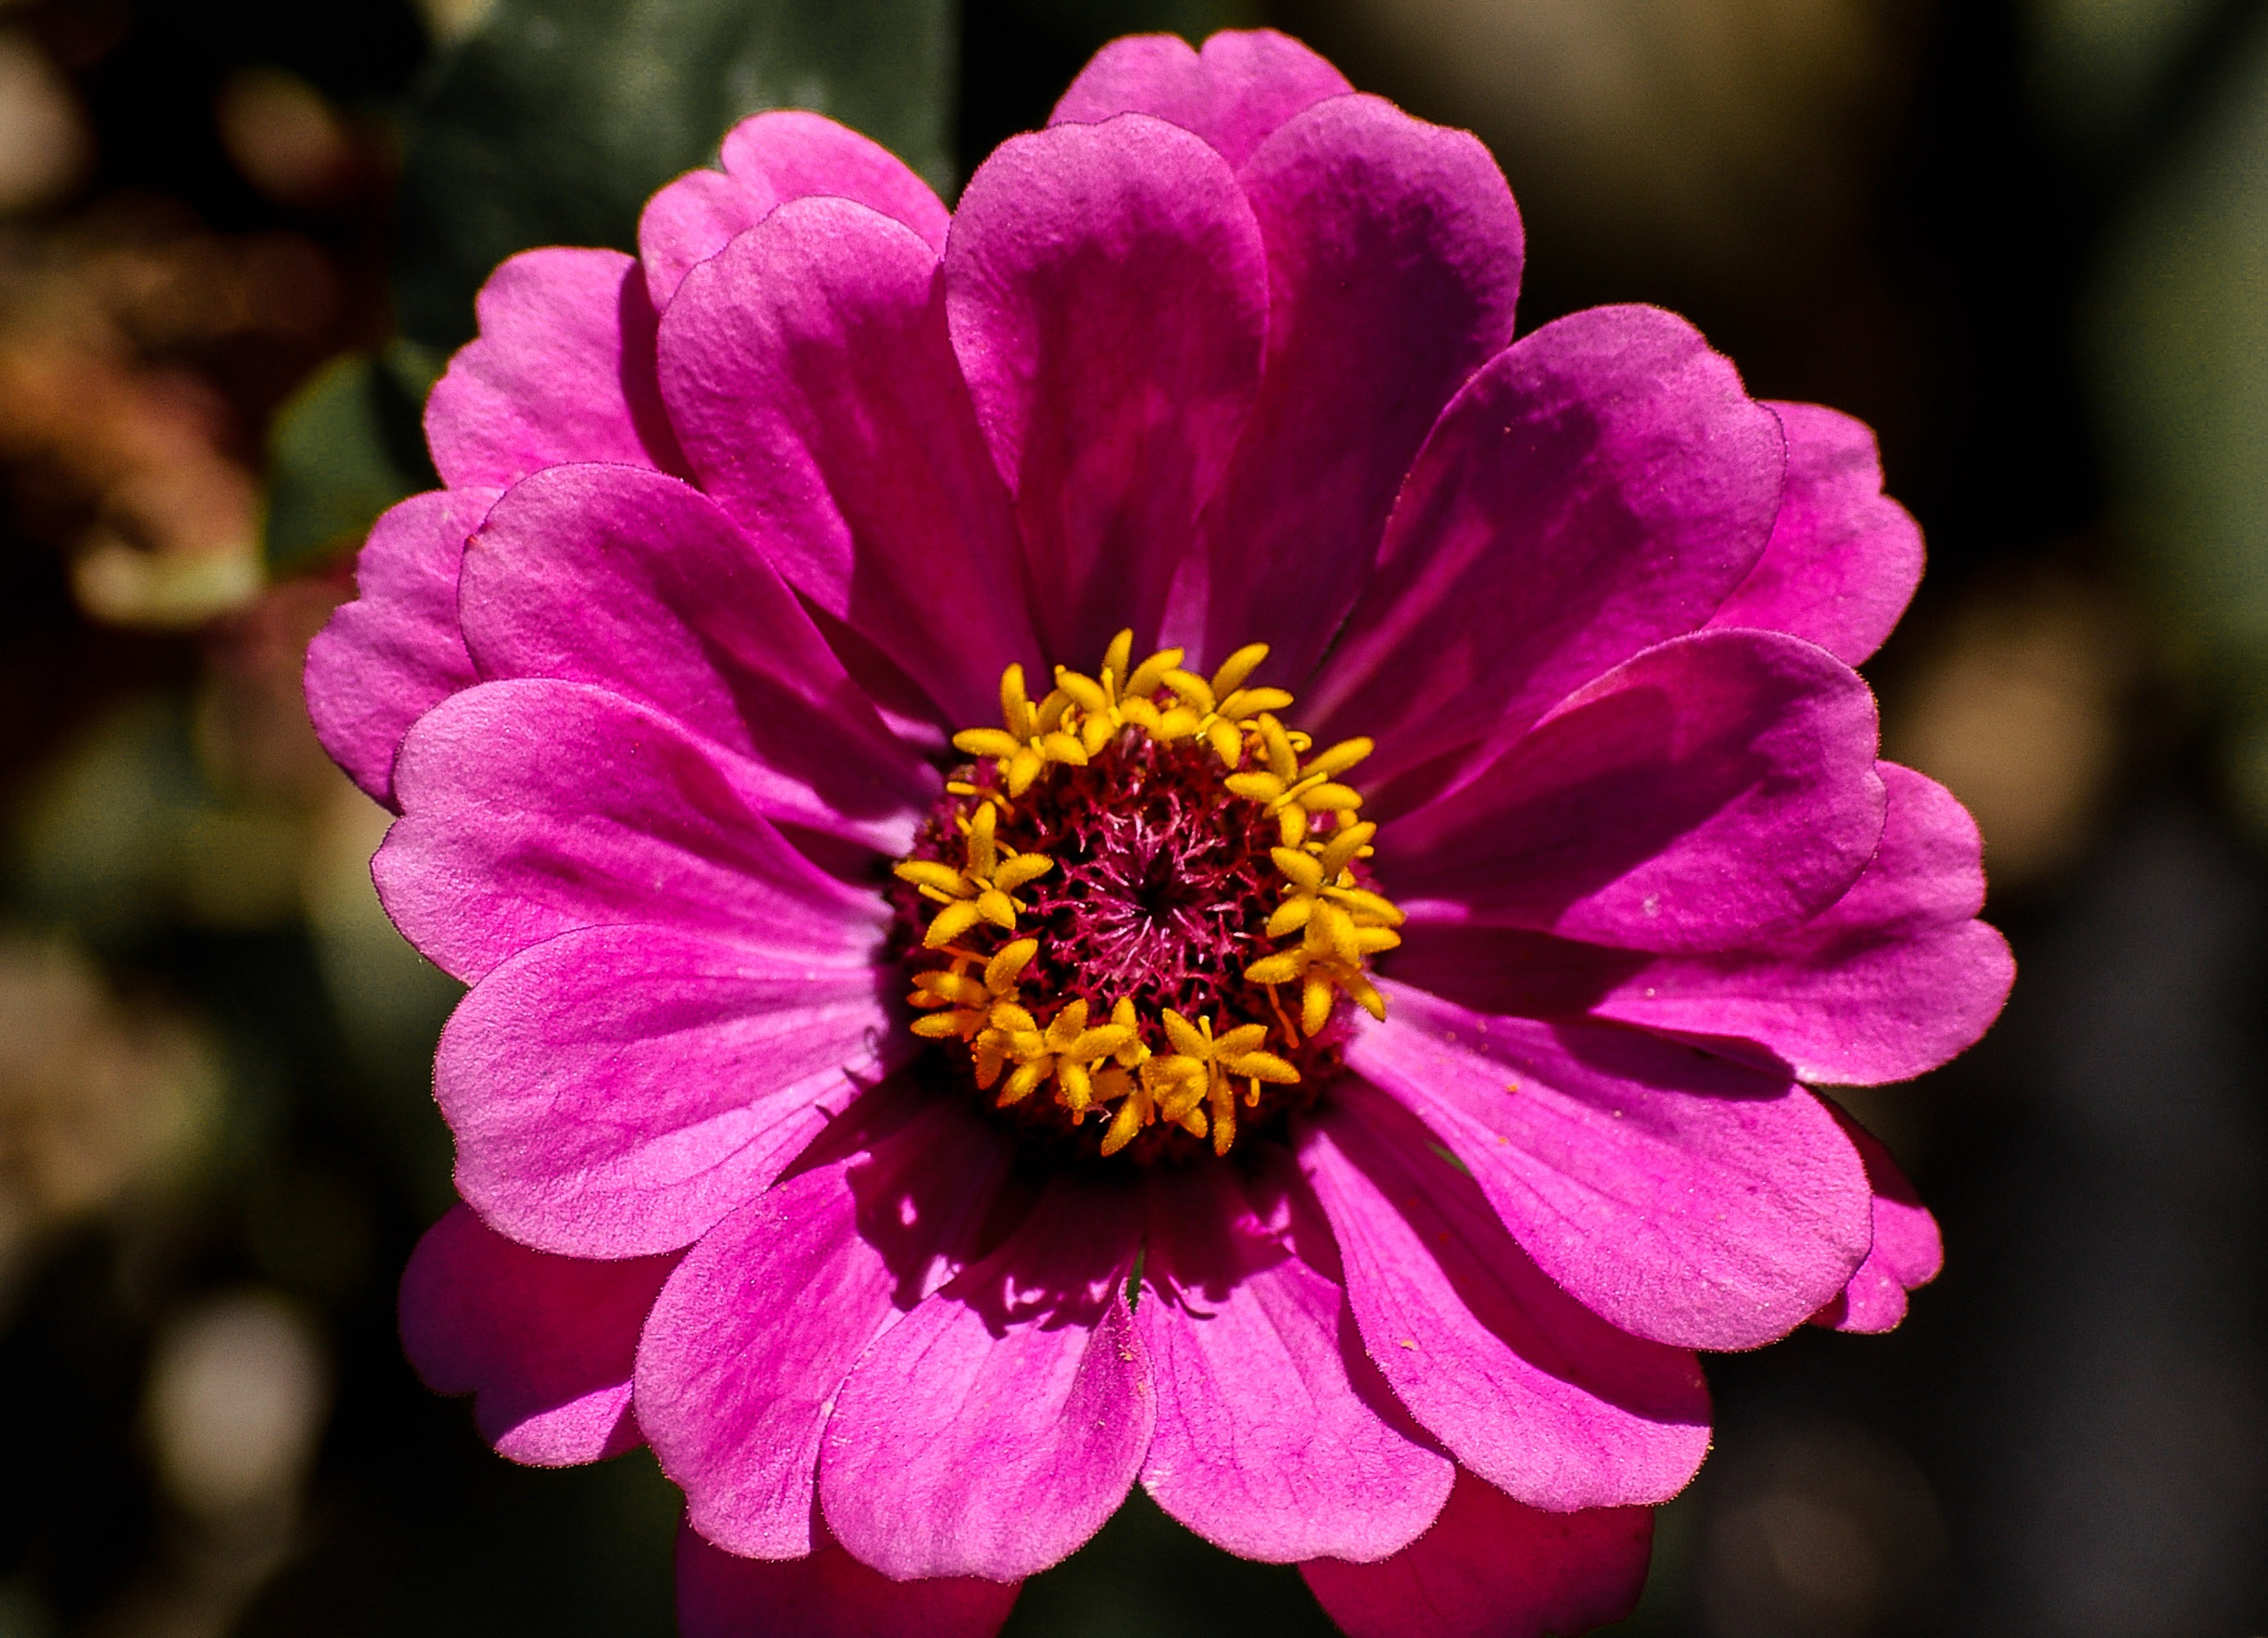
blossom, plant, flower, petal, bloom, yellow, garden, pink, flora, close up, australia, bright, macro photography, flowering plant, annual plant, plant stem, land plant